Noël Studer

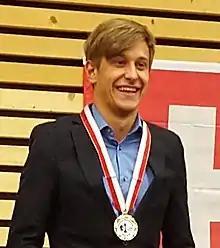
Noël Studer, 2016

Noël Oliver Studer (born 18 October 1996) is a Swiss chess grandmaster. He was Swiss Chess Champion in 2016, and again in 2019.